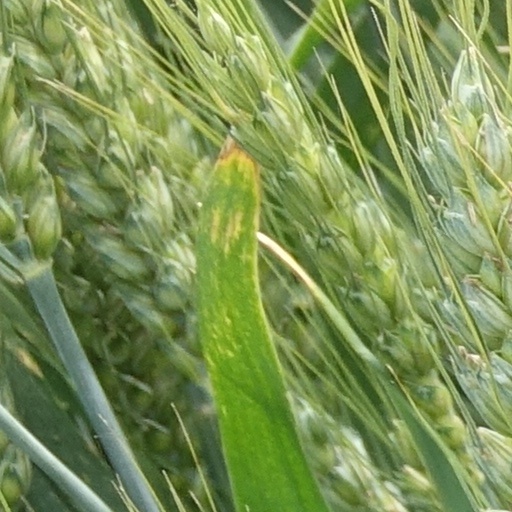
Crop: wheat